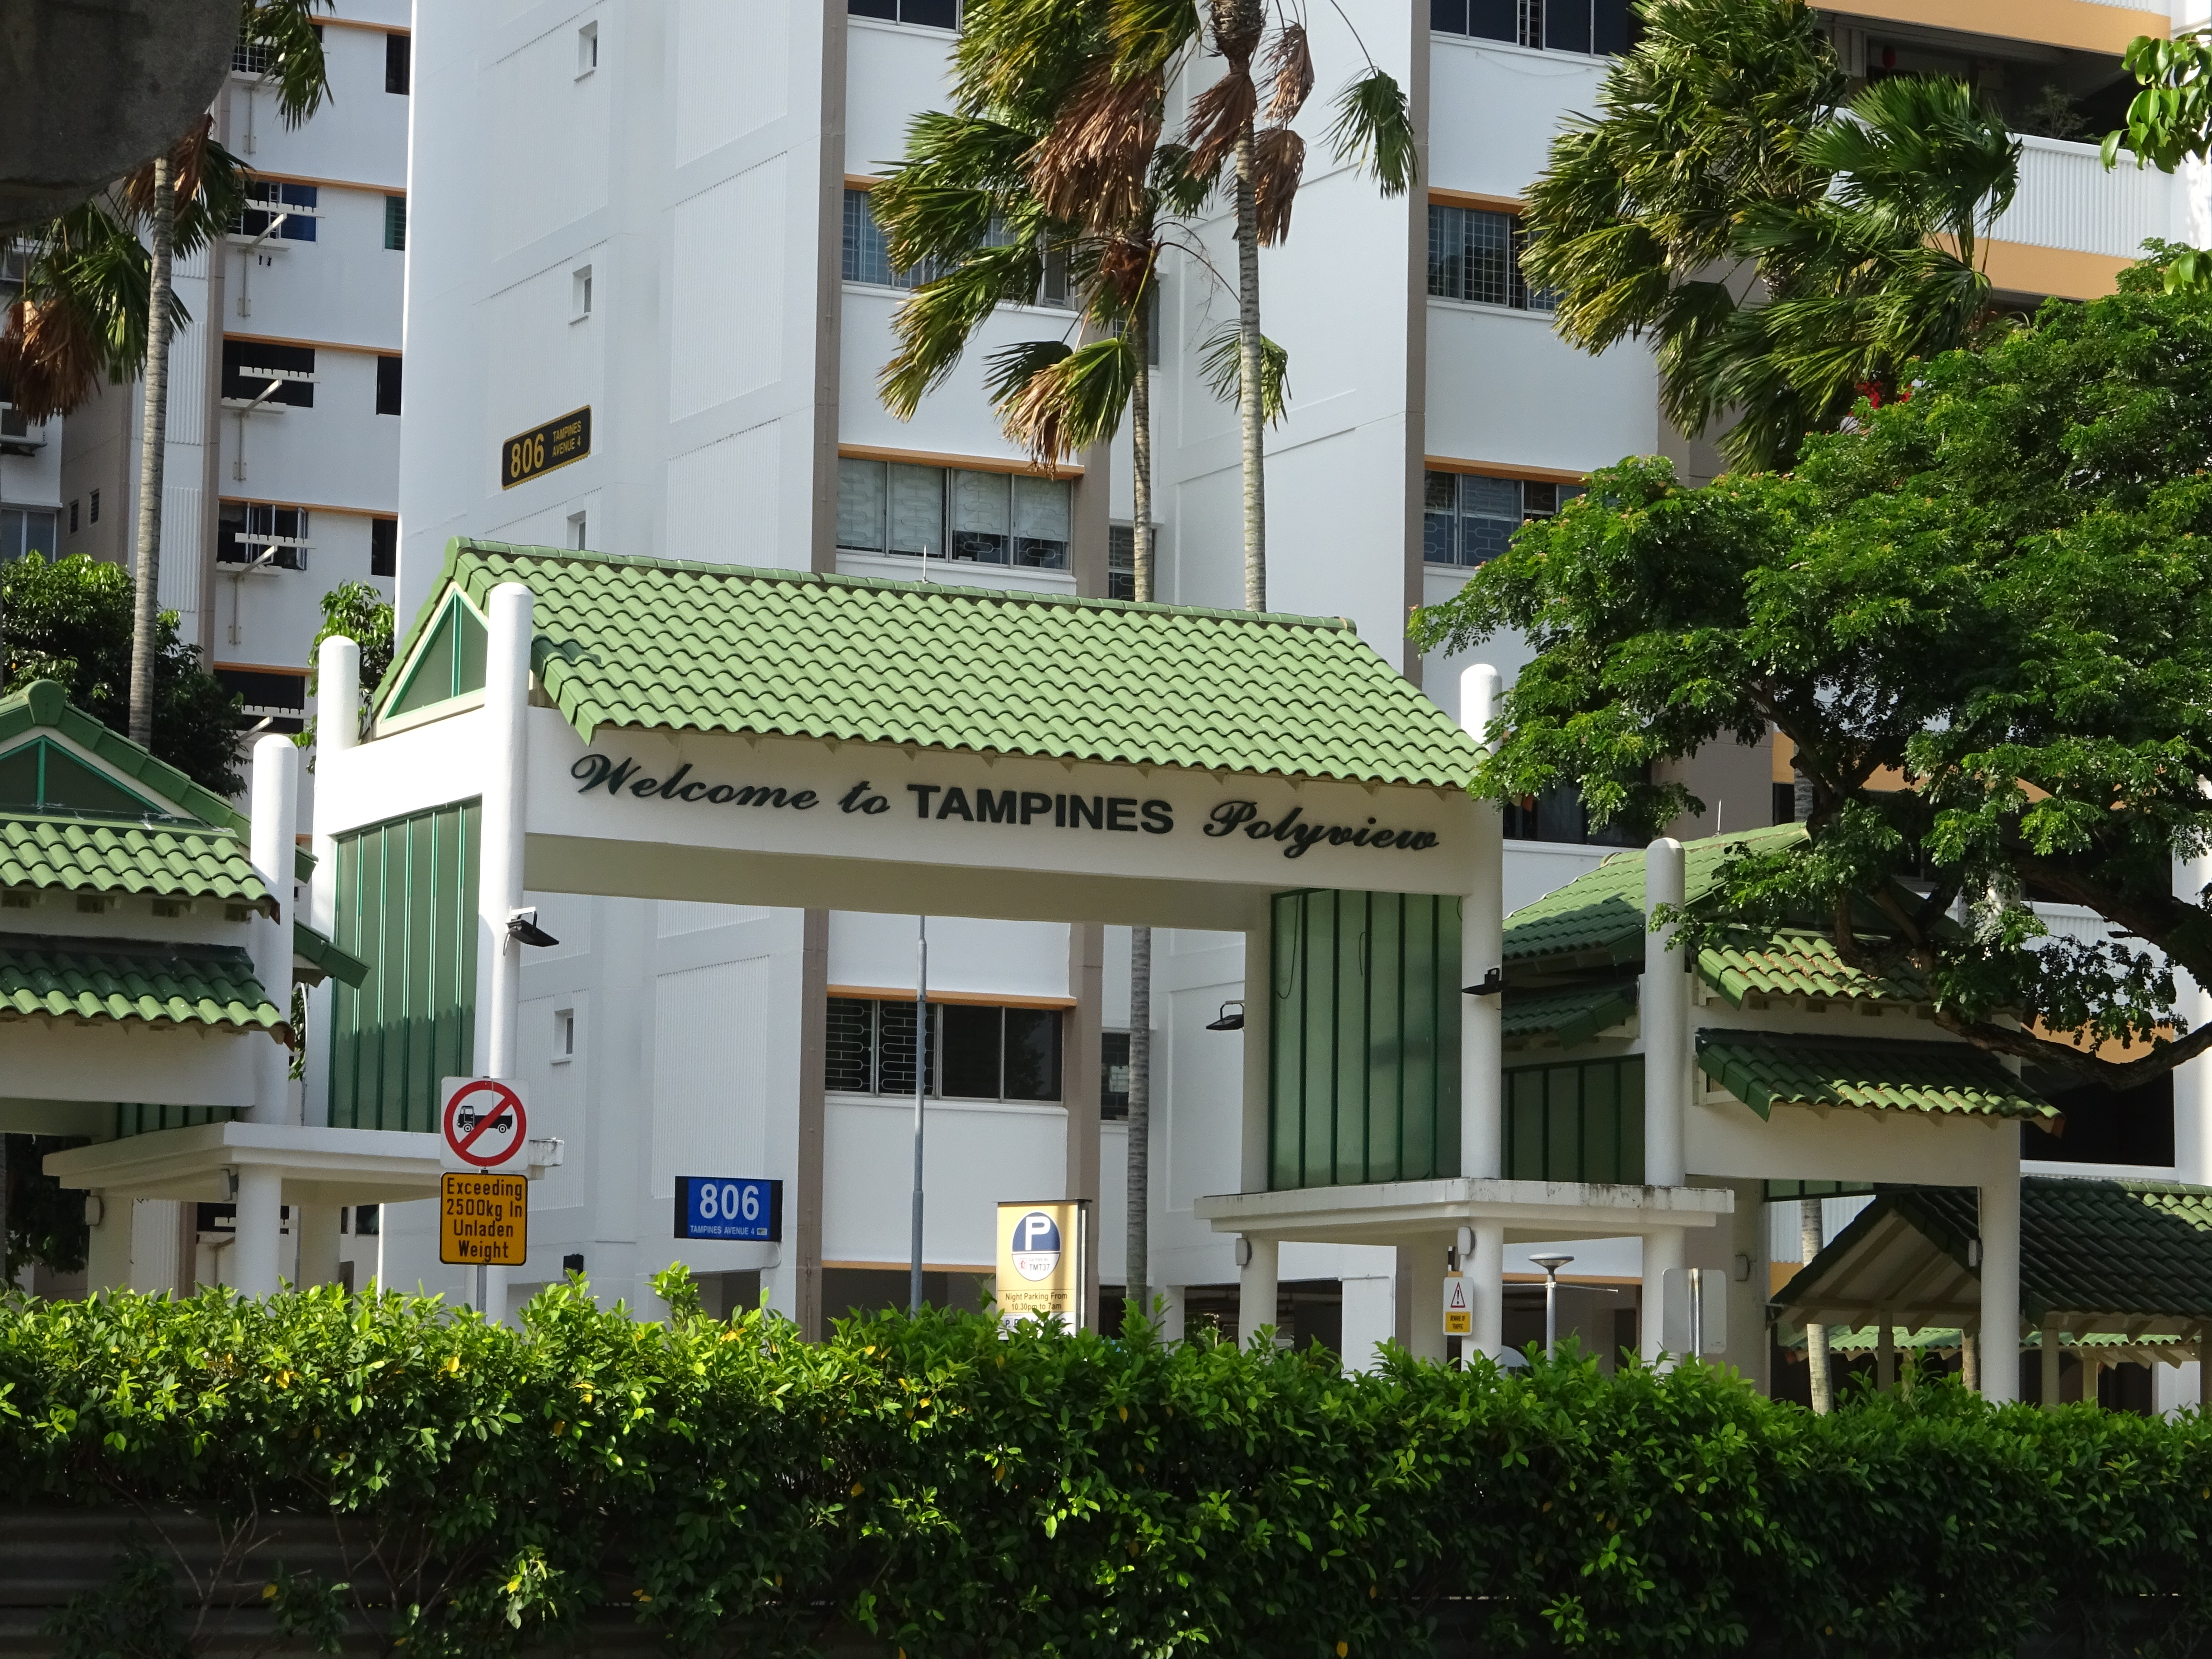
buildings, life, living, city, street, plant, building, window, property, tree, arecales, vegetation, neighbourhood, urban design, door, house, residential area, facade, real estate, condominium, leisure, mixed use, palm tree, apartment, roof, home, cottage, commercial building, official residence, eco hotel, tourism, vacation, balcony, resort, room, mansion, estate, hacienda, suburb, porch, historic house, tower block, tropics, hotel